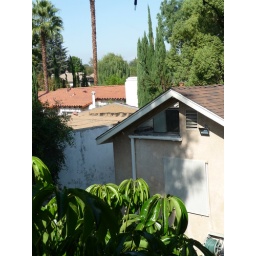
This shot was taken through a closed 2nd floor window from within an unlighted room.